Agostino Scilla

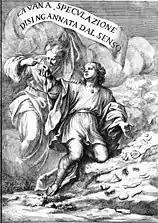

Agostino Scilla (10 August 1629 – 31 May 1700) was an Italian Baroque painter, paleontologist, geologist, numismatist, and a pioneer in the study of fossils and in scientific illustration. In addition to his paintings, he published an early text on paleontology: "La vana speculazione disingannata dal senso" ("Vain Speculation Undeceived by Sense", 1670) which was introduced to English audiences by William Wotton of the Royal Society in 1696. He was among the first to promote a scientific understanding of fossils in contrast to fantastic Biblical and divine interpretations.